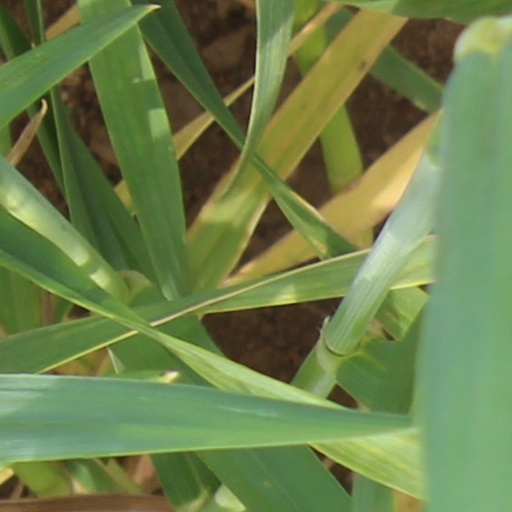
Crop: wheat